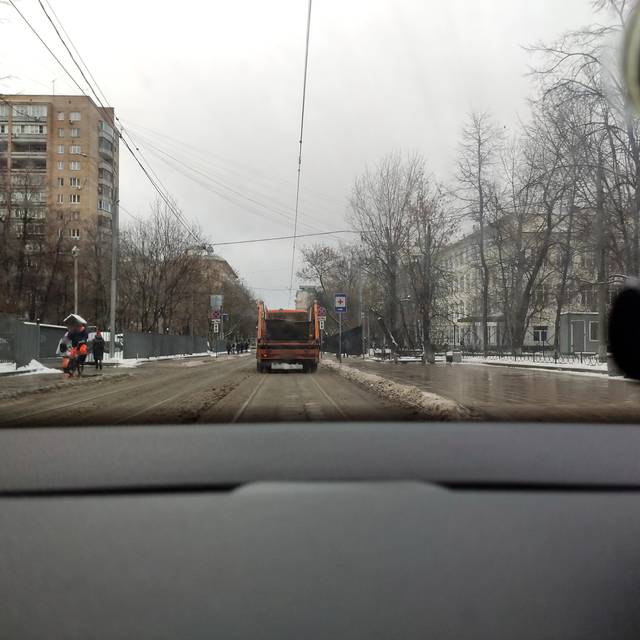
Region: Russia
Coordinates: 55.78, 37.638